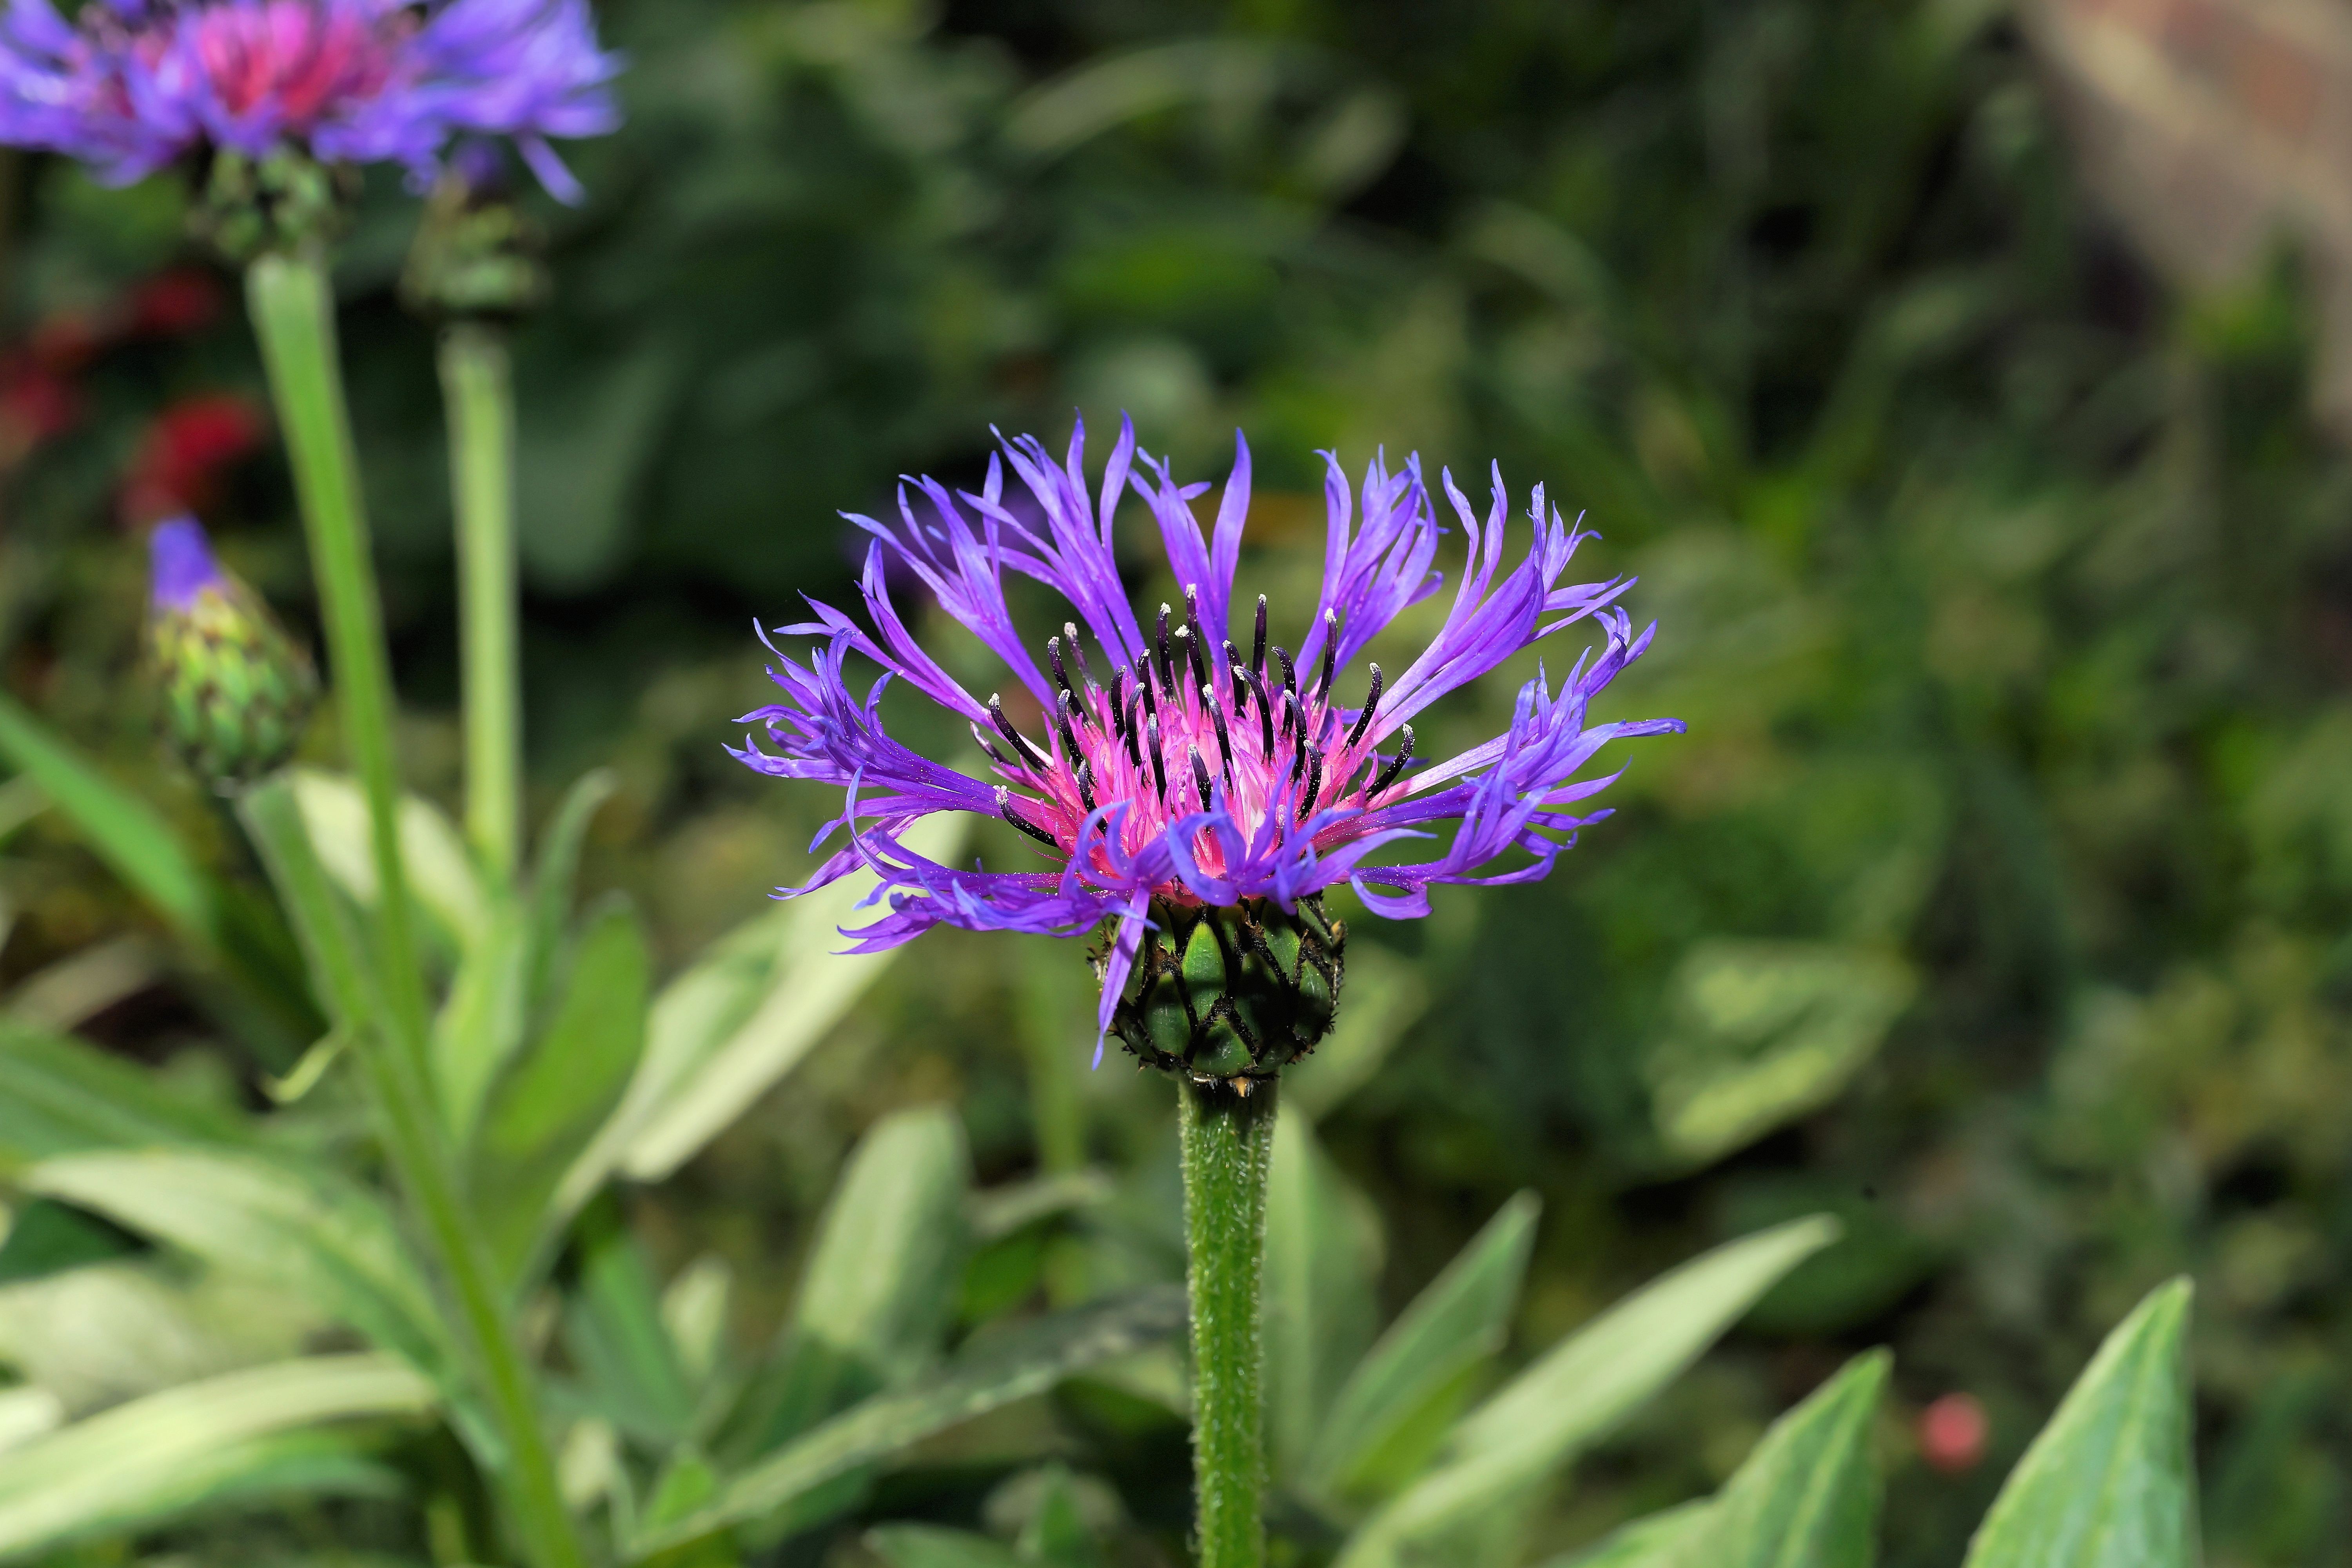
nature, grass, blossom, plant, meadow, prairie, flower, bloom, summer, live, herb, botany, blue, garden, flora, wildflower, cornflower, force, macro photography, flowering plant, annual plant, land plant